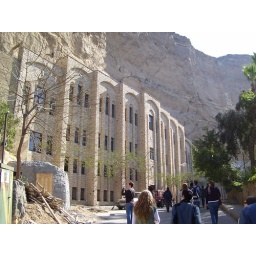
Coptic Church building in the side of the rock quarry (Moqattam)